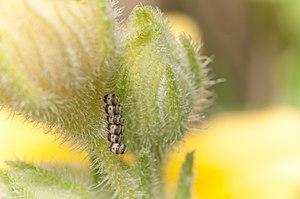
Les Pentatomoidea sont une super-famille d'insectes hétéroptères.